Arctic Refuge drilling controversy

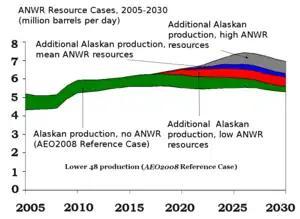
Projected levels of increased oil production from ANWR to mean Alaskan production volumes

A 1998 report by the U.S. Geological Survey estimated that there was between and of technically recoverable oil in the designated 1002 area, and that most of the oil would be found west of the Marsh Creek anticline. The term technically recoverable oil is based on the price per barrel where oil that is more costly to drill becomes viable with rising prices. When non-federal and Native areas are excluded, the estimated amounts of technically recoverable oil are reduced to and . These figures differed from an earlier 1987 USGS report that estimated smaller quantities of oil and that it would be found in the southern and eastern parts of the 1002 area. However, the 1998 report warned that the "estimates cannot be compared directly because different methods were used in preparing those parts of the 1987 Report to Congress".